Austin Watson

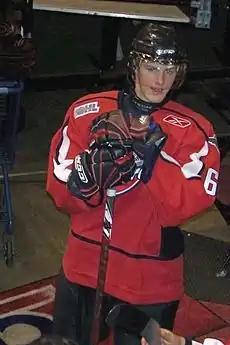
Watson with the Windsor Spitfires of the Ontario Hockey League in 2009

As a youth, Watson played in the 2005 Quebec International Pee-Wee Hockey Tournament with the Detroit Compuware Ambassadors minor ice hockey team.